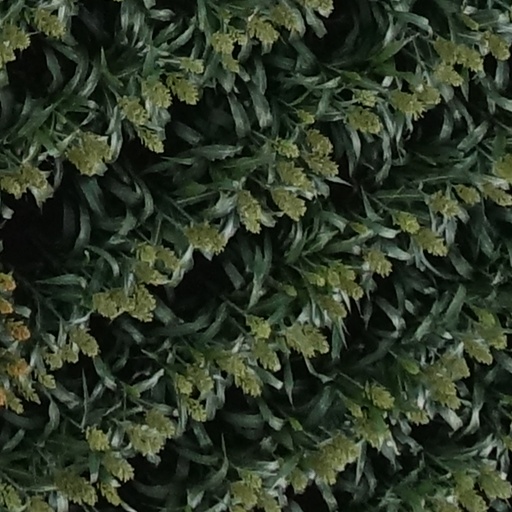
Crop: sorghum